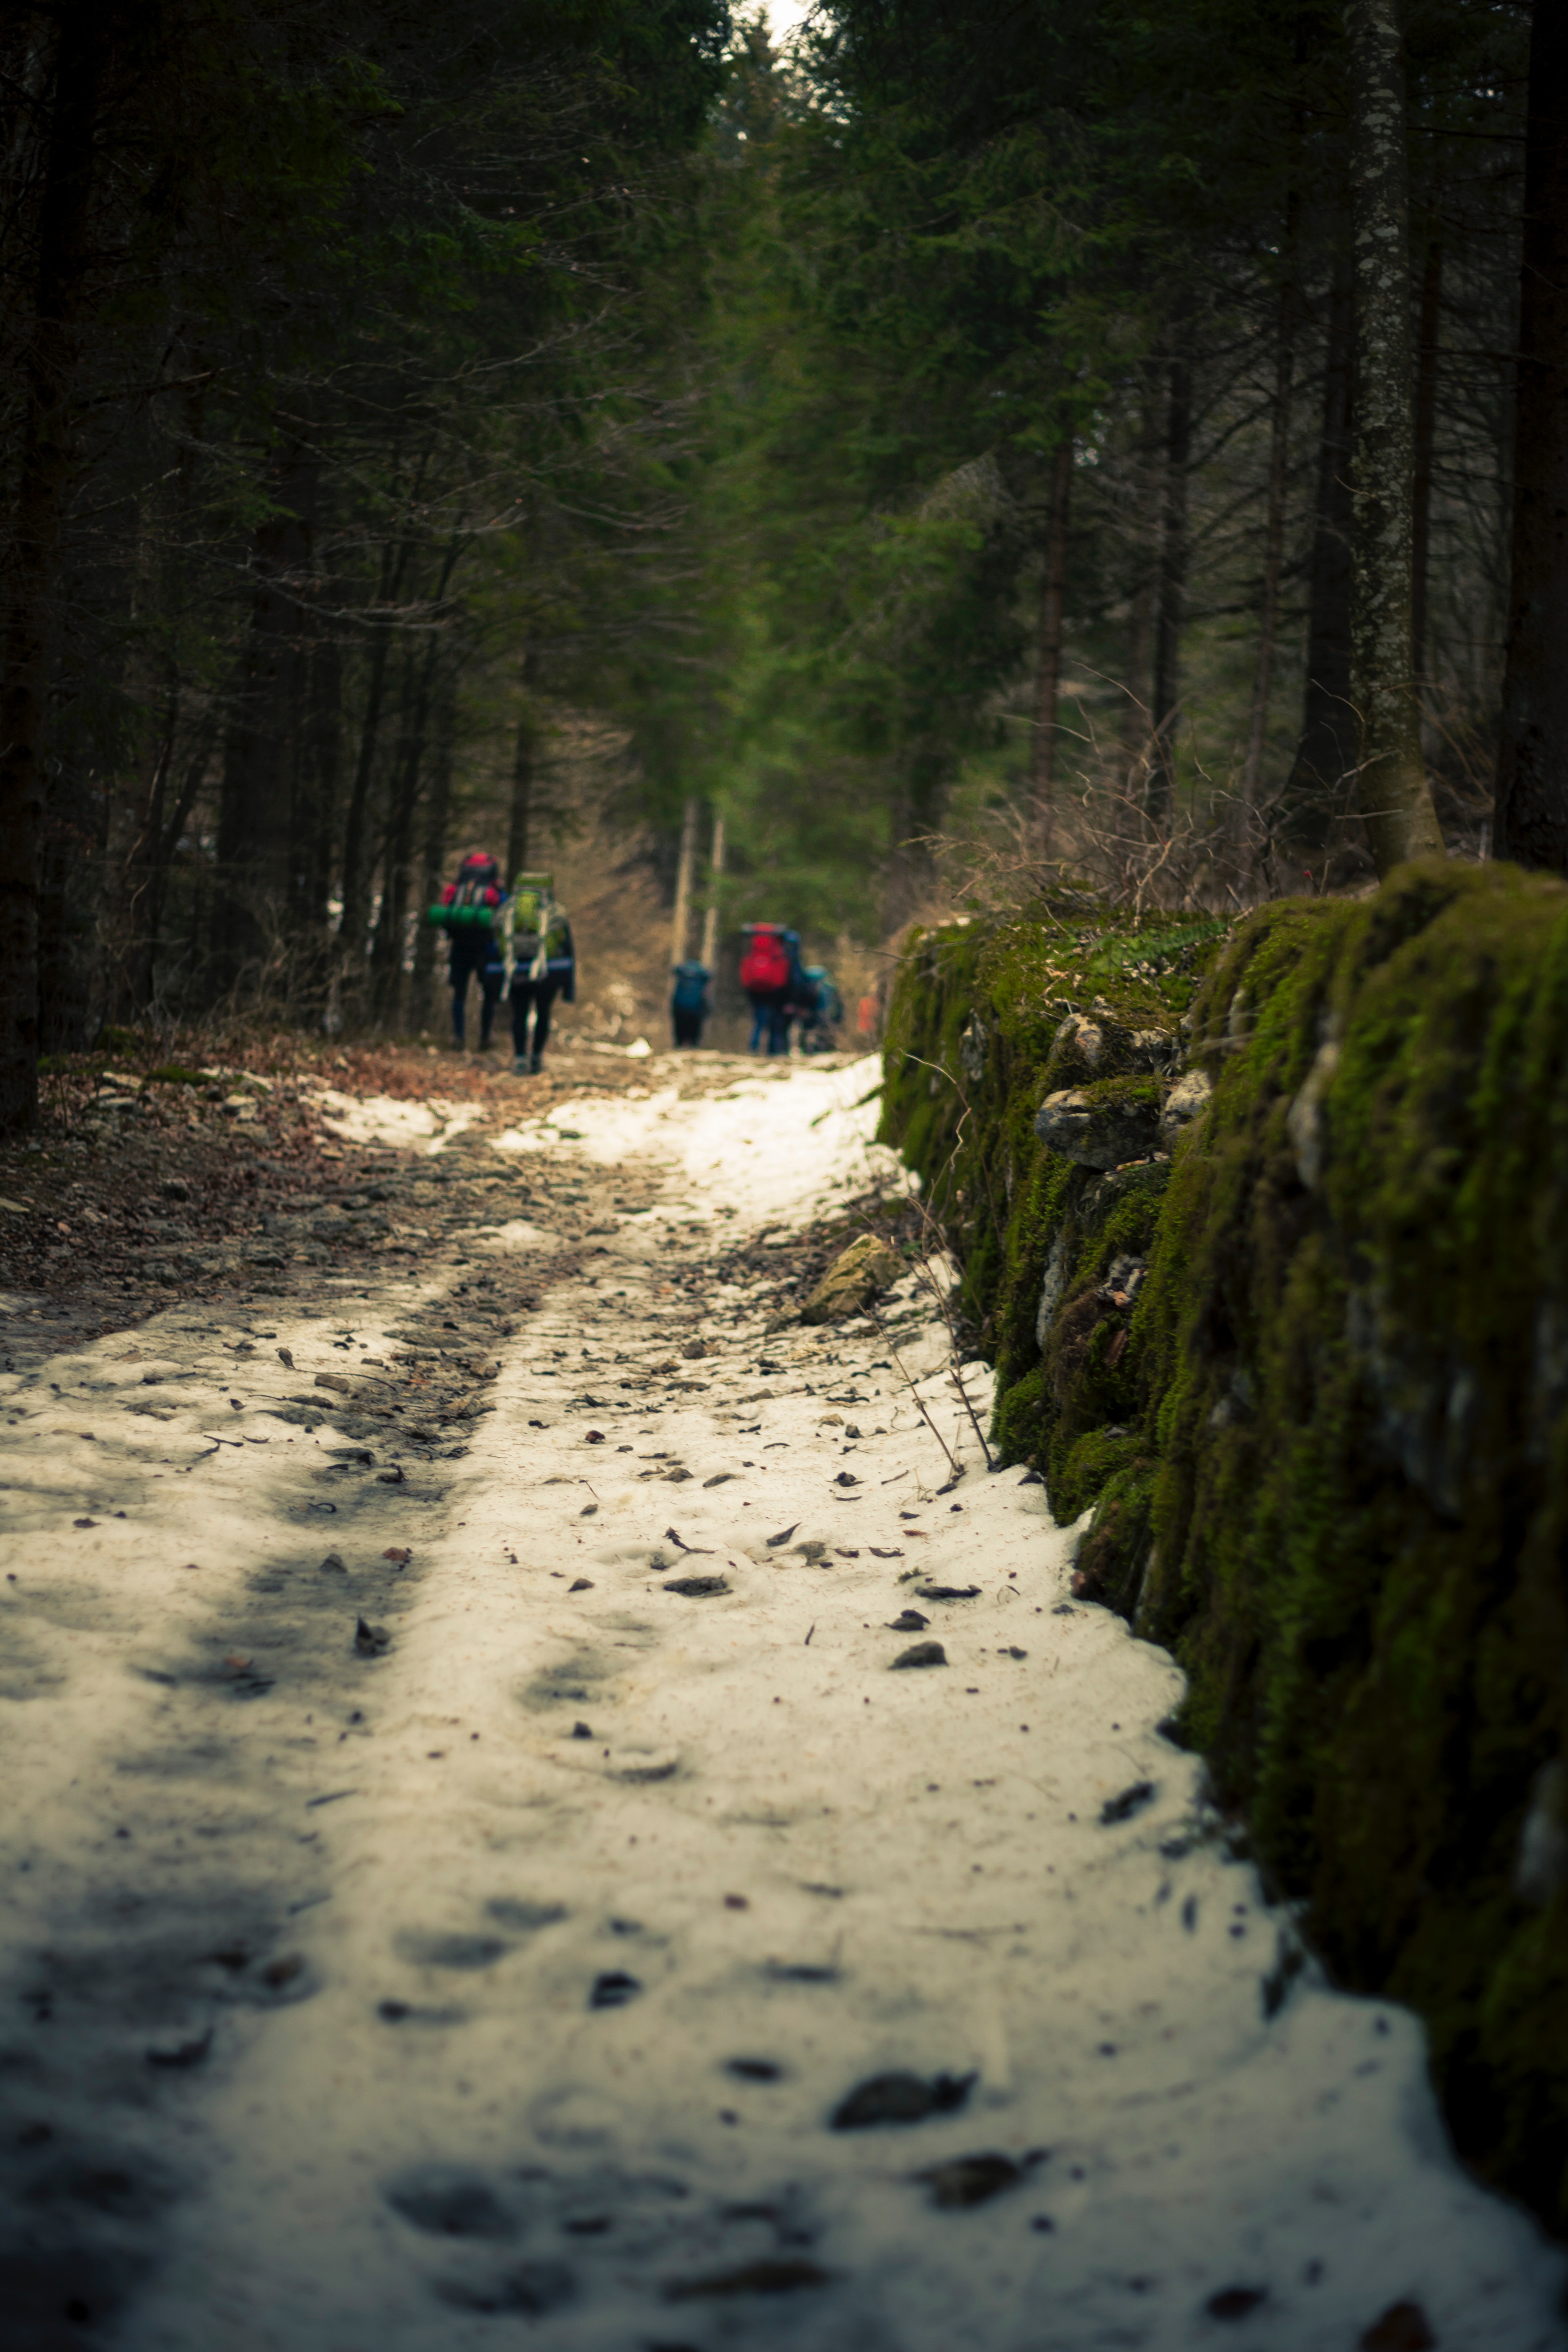
nature, natural environment, snow, tree, trail, winter, forest, leaf, road, thoroughfare, night, recreation, woodland, mountain bike, plant, vehicle, path, leisure, adventure, old growth forest, tourism